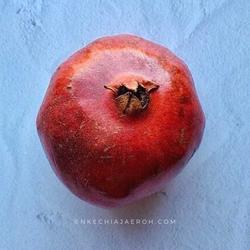
Label: Pomegranate